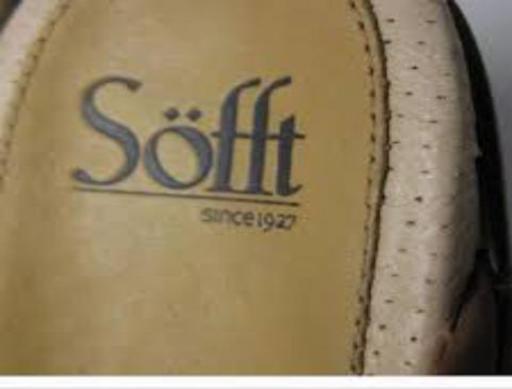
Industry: Clothes